Adamawa State

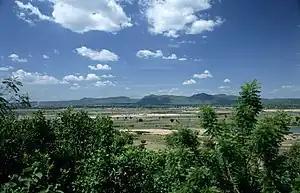
Mandara Mountains from Yola

Adamawa has vast arable land for agriculture, waterfalls and landscape, and solid minerals like limestone, tantalite and kaoline. The GDP of the state is estimated to be ₦2.66 trillion. It has the 18th largest economy among the 36 states of Nigeria and the largest in the North-East region. The total revenue of the state experienced a growth of 9.93% from around ₦700.602 billion in 2020 to ₦777.62 billion in 2021. However, the state heavily depends on federally distributed revenues, with 77.52% of its total revenue being Gross FAAC in 2021. Adamawa had an IGR of ₦8.65 billion in 2021. The state imported $25.02 million worth of goods between 2019 and 2021. It has a debt stock of ₦132.68 billion as of December 2021, ranking the 19th most indebted state in Nigeria and 2nd most indebted in the North-East.